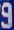
Number: 9